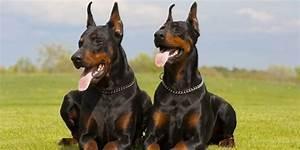
dog